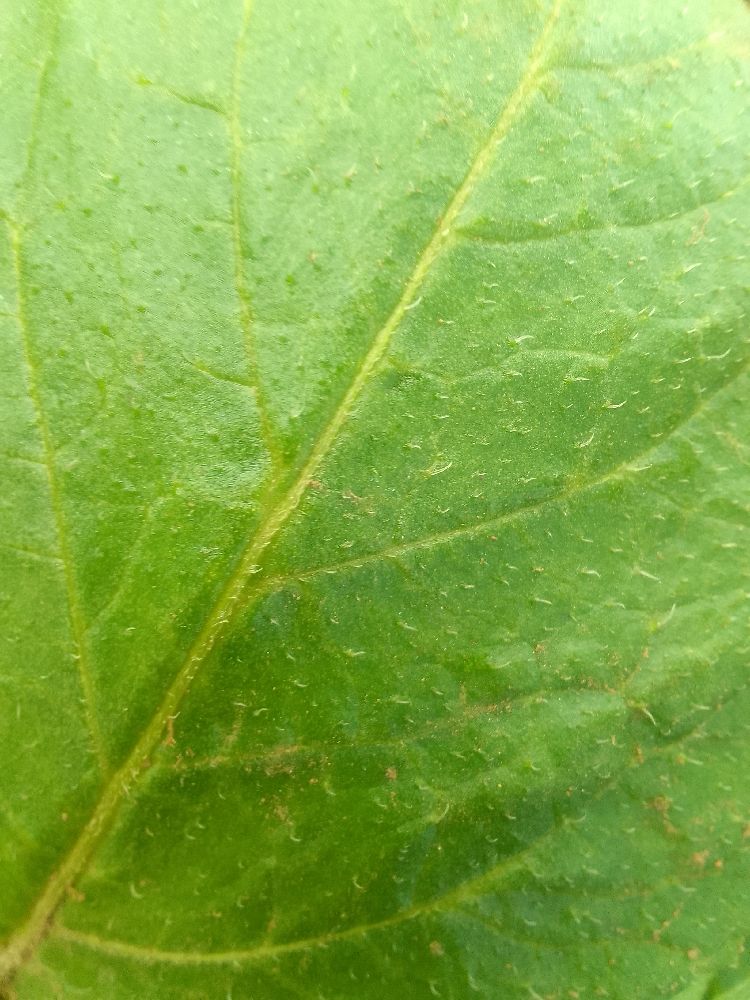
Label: Healthy